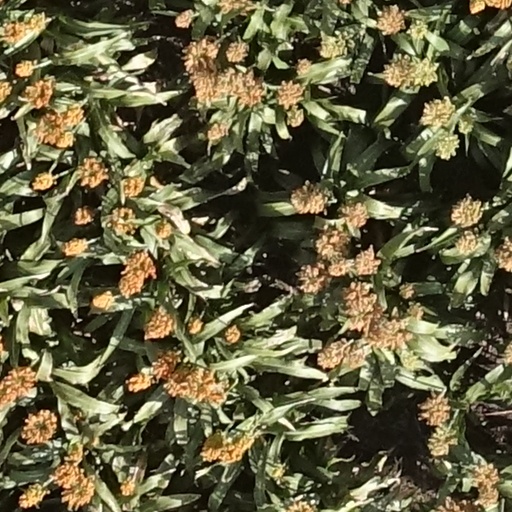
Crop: sorghum